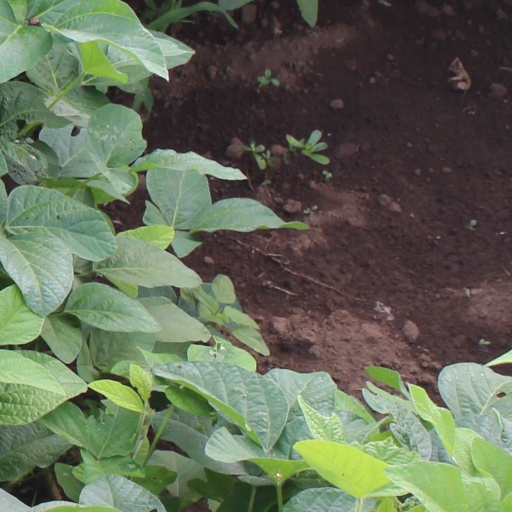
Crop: soybean